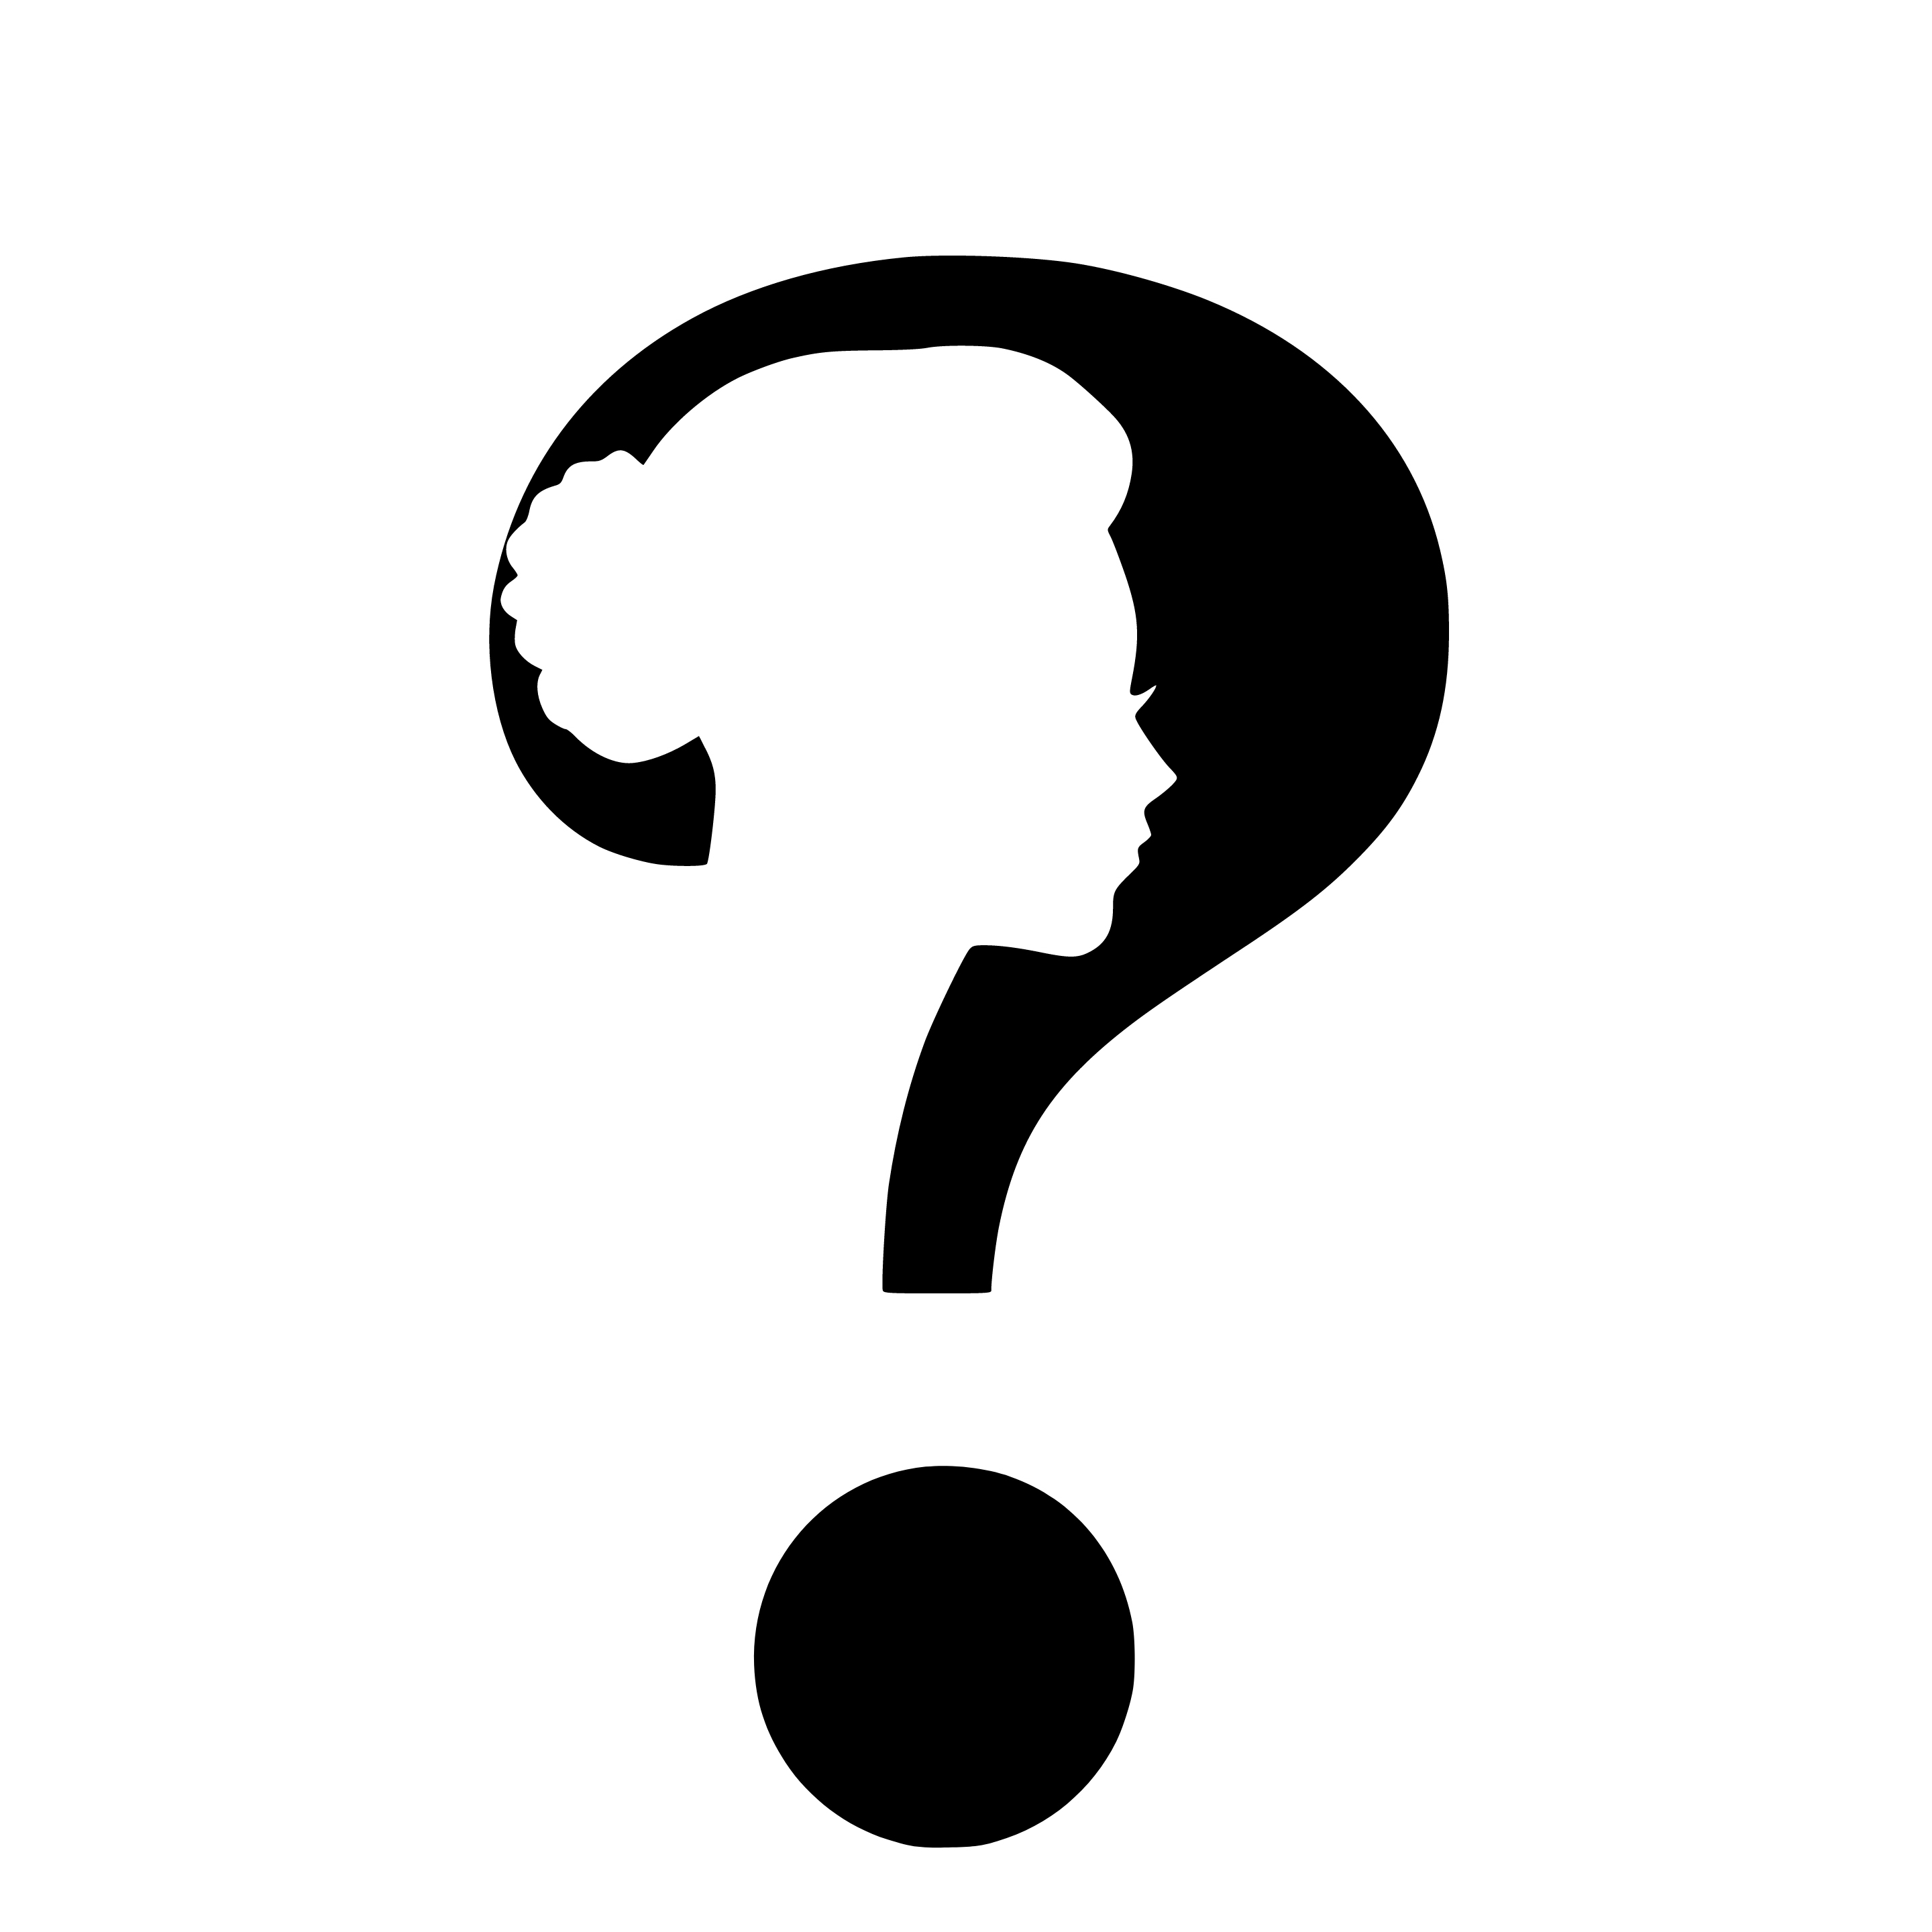
question, mark, woman, face, silhouette, profile, brain, head, help, sign, ask, brian, confusion, creative, doubt, education, female, human, idea, illustration information, inspiration, knowledge, mind, problem, black and white, line art, ear